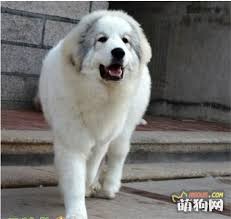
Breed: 225-n000073-Great_Pyrenees